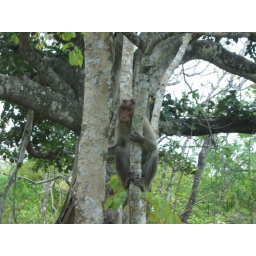
Only animal we saw in Bandipur forest